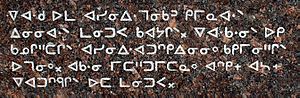
Sprog / Sociale kontekster ved brug og transmission / Skrivning, læsefærdighed og teknologi
En inskription på maskekon ved hjælp af canadisk stavelsesskrift, en abugida udviklet af kristne missionære til indfødte canadiske sprog
Et sprog er et struktureret kommunikationssystem. Sprog, i bredere forstand, er en kommunikationsmetode, der involverer brugen af – særligt menneskelige – sprog.